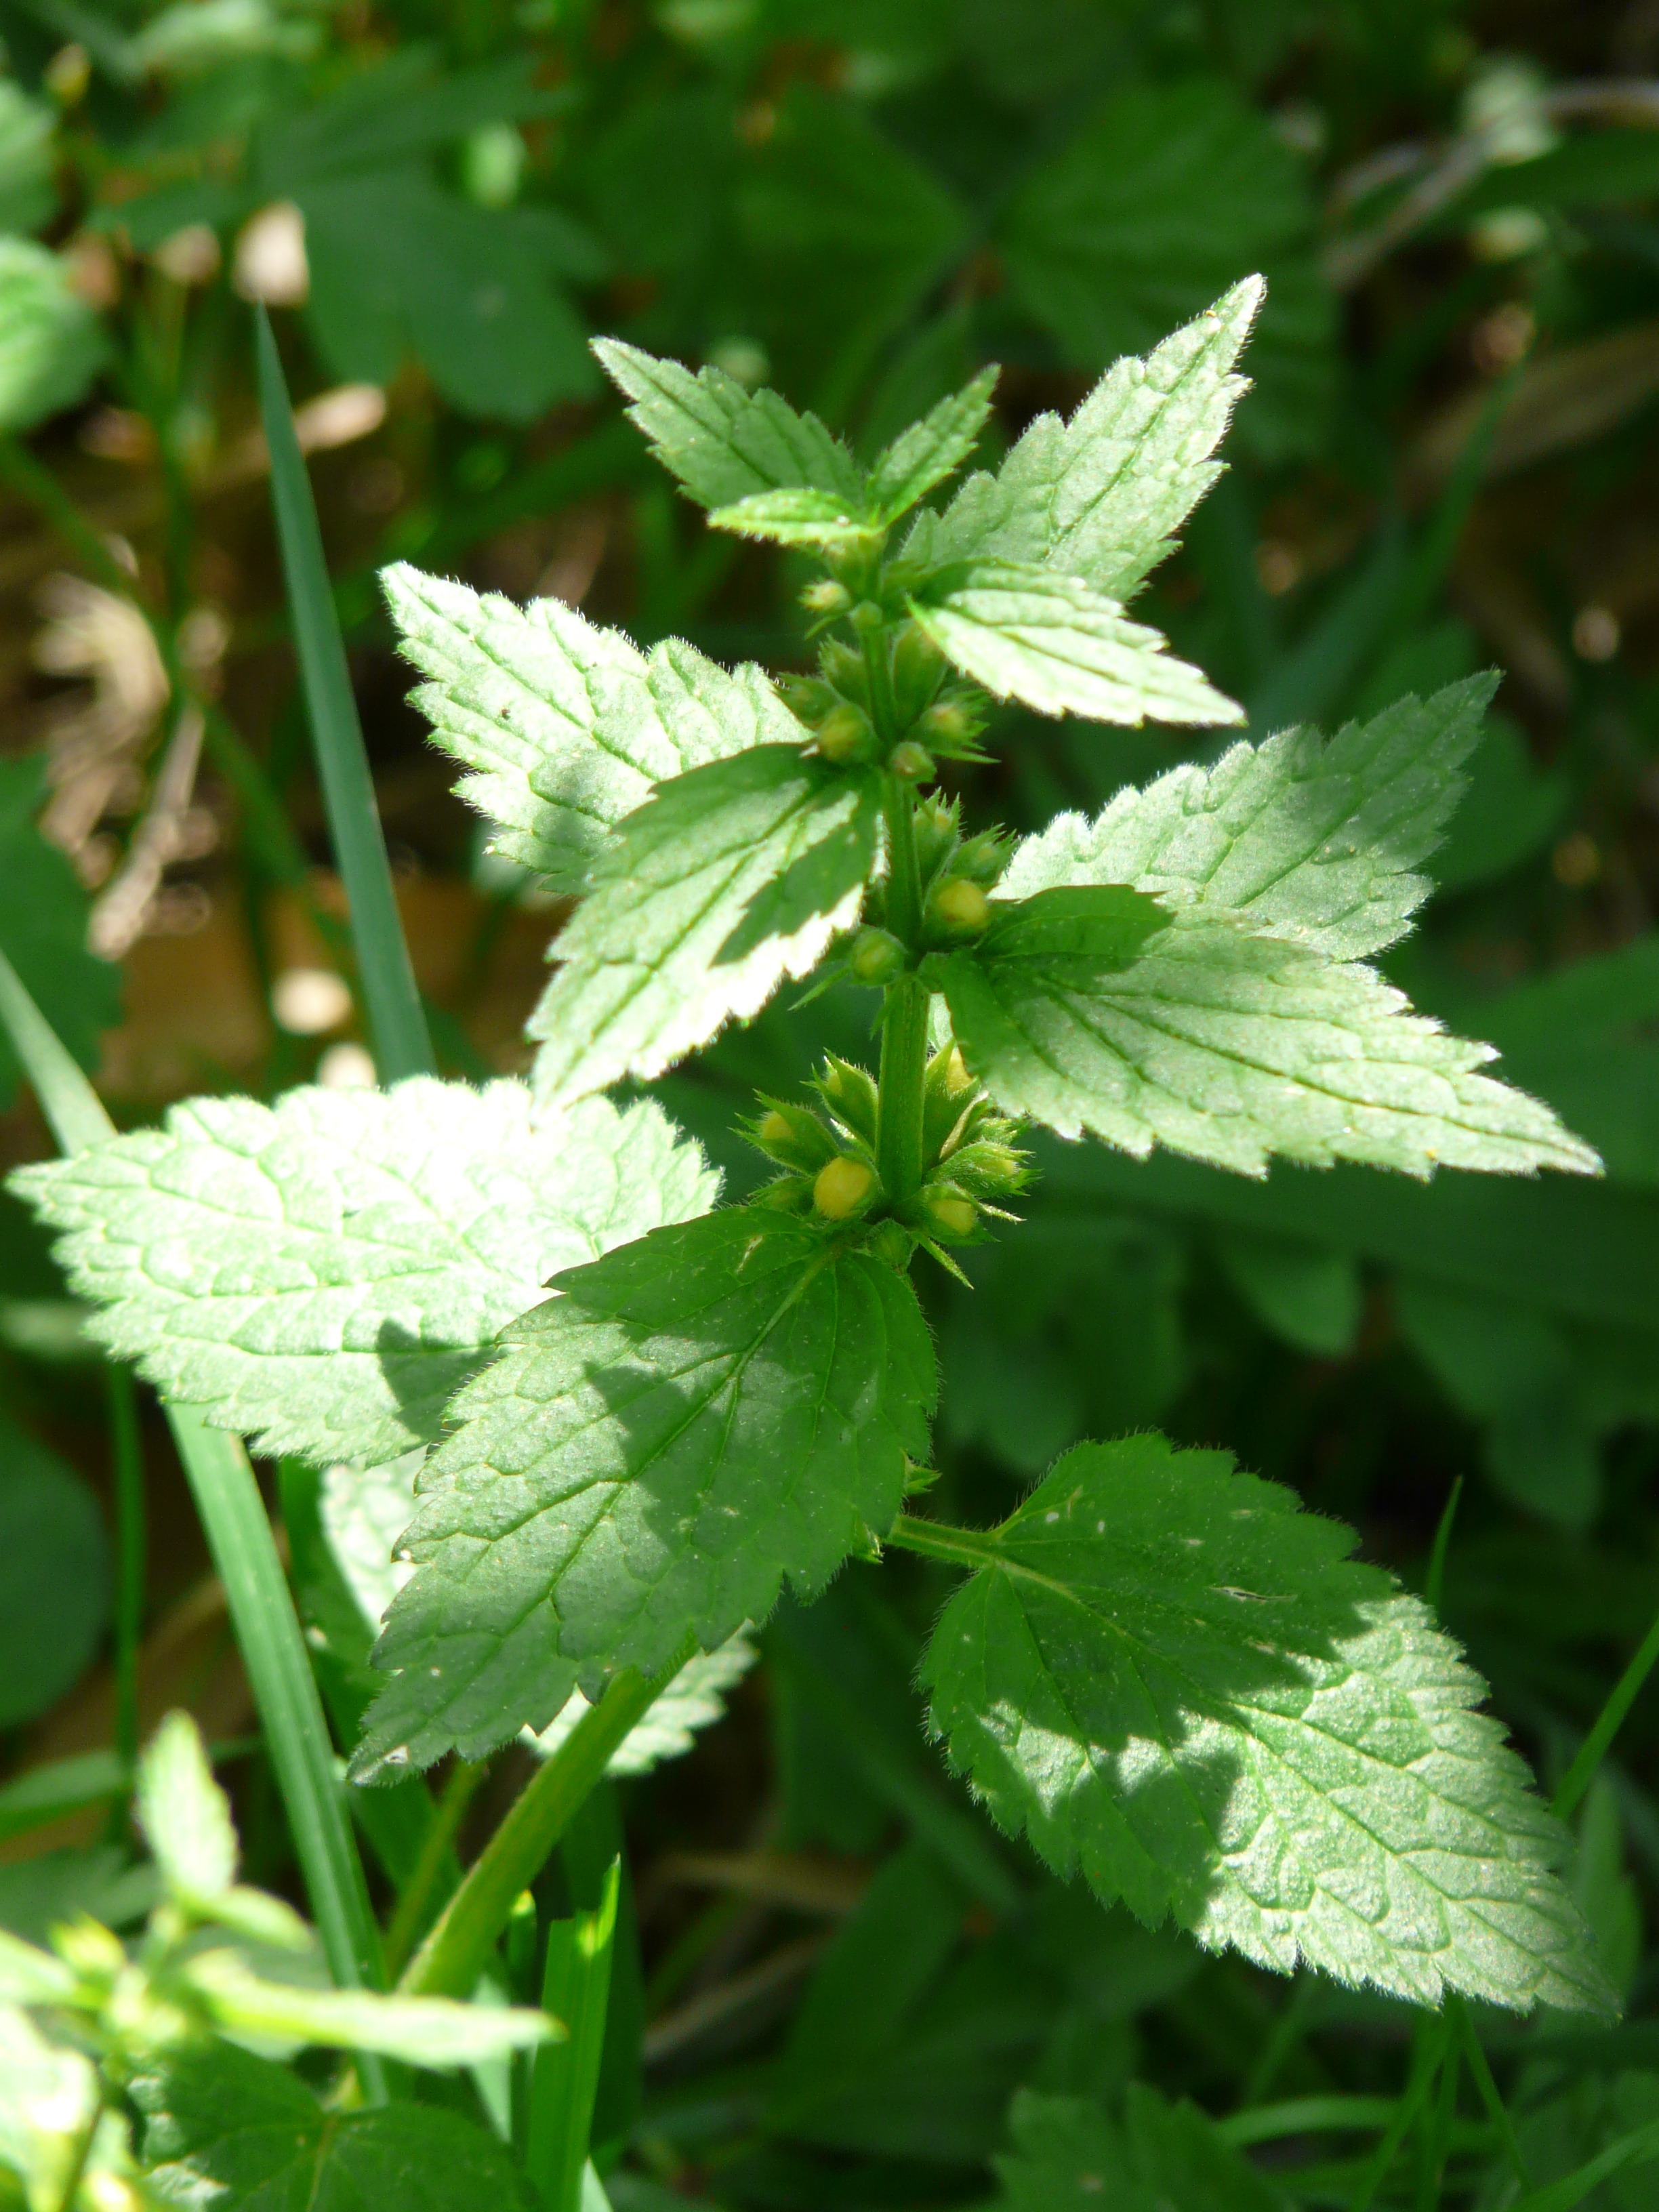
plant, flower, green, herb, leaves, flowering plant, dead nettle, forest plant, urtica, lamiaceae, spearmint, lemon balm, lip flowering plant, lamium, annual plant, land plant, ordinary goldnessel, lamium galeobdolon, galeobdolon luteum, galeobdolon lamiastrum l, gold taubnessel